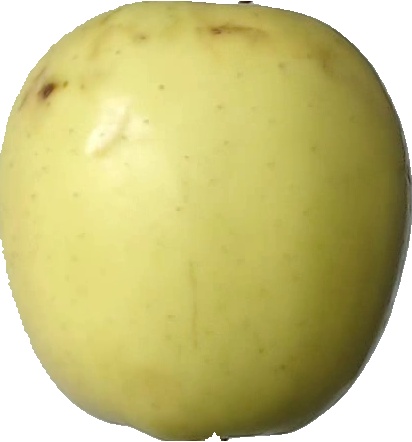
Label: apple_golden_2